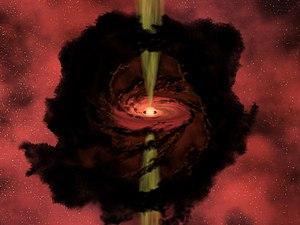
Une protoétoile ou proto-étoile est une grande masse qui se forme par la contraction des gaz d'un nuage moléculaire géant en milieu interstellaire principalement constitué d'hydrogène et d'hélium. La phase protostellaire est un stade précoce dans le processus de formation d'une étoile. Pour une étoile de la taille du Soleil, elle dure environ 100 000 ans. La matière se concentre sur elle-même et tourbillonne autour d'un centre de gravité, futur cœur de l'étoile. La chute de la matière vers son centre rend la protoétoile de plus en plus lumineuse jusqu'à ce que la poussière qu'elle a attirée empêche la lumière visible de passer. La protoétoile entourée d'un cocon de poussière devient alors un globule obscur. Cela se termine par la formation d'une étoile de type T Tauri, qui se développe ensuite en étoile de la séquence principale. Ceci est annoncé par le vent de T Tauri, un type de super vent solaire qui marque le passage d'une protoétoile en étoile. La protoétoile devient une étoile lorsque ce ne sont plus les chocs de la matière mais des réactions nucléaires qui l'illuminent.